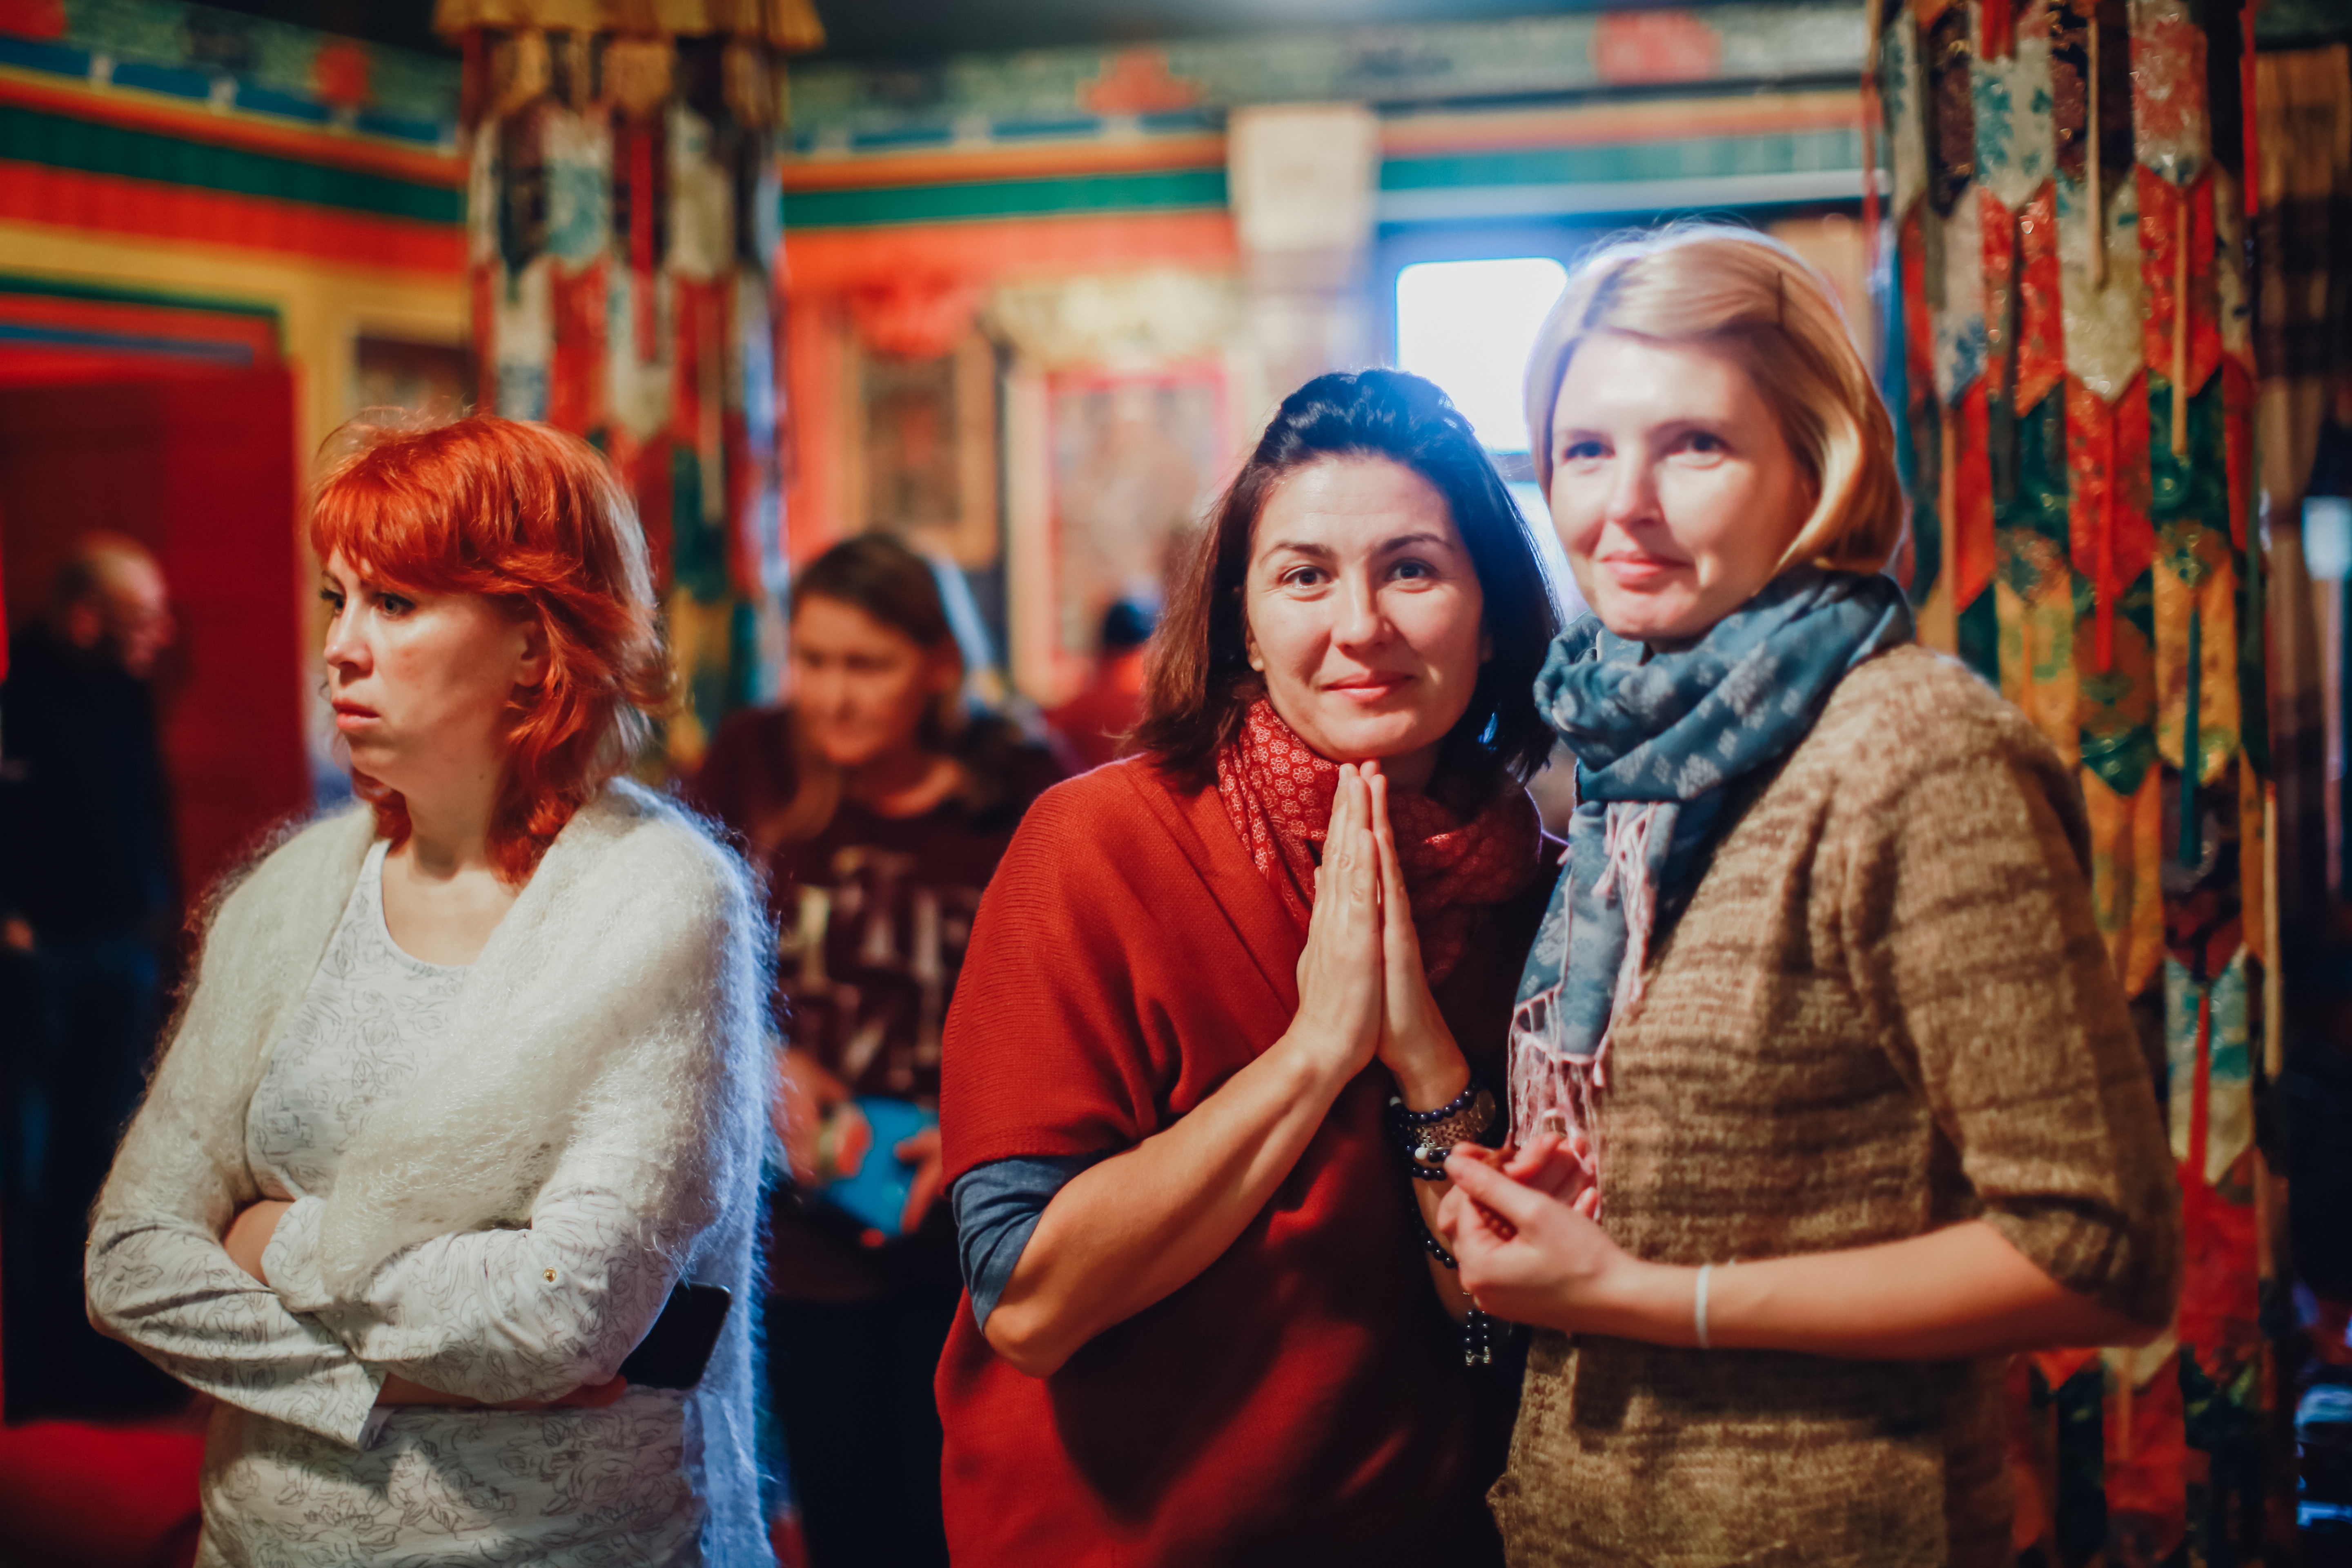
people, red